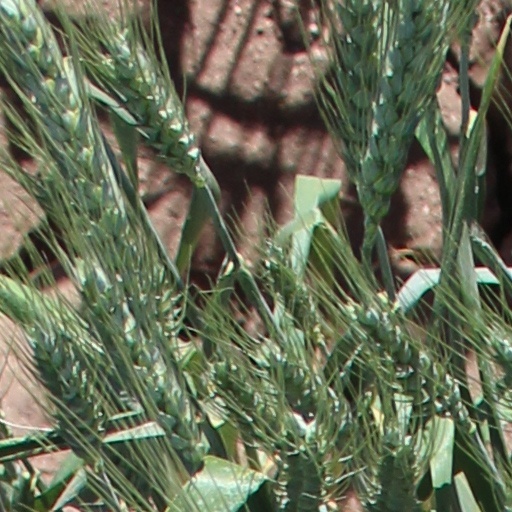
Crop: wheat